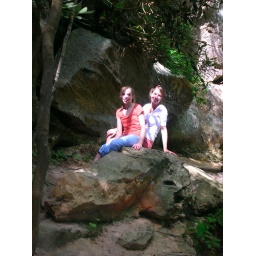
Me and Jenna sitting on a rock in the mountains!